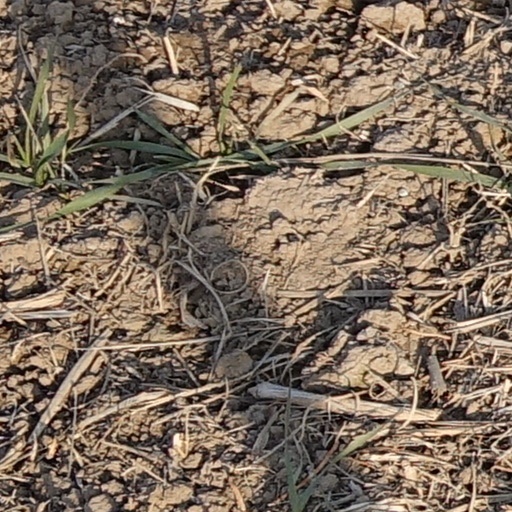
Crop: wheat